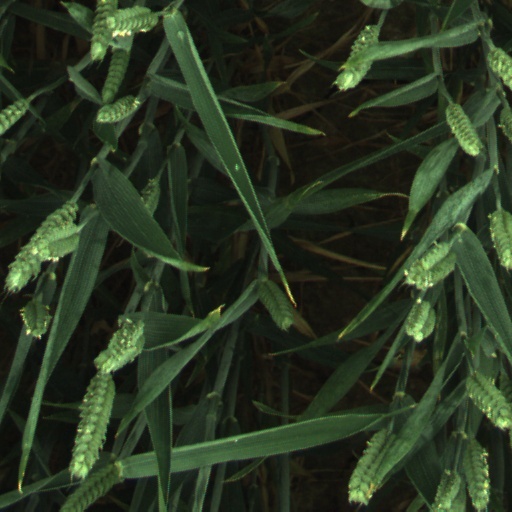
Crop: wheat